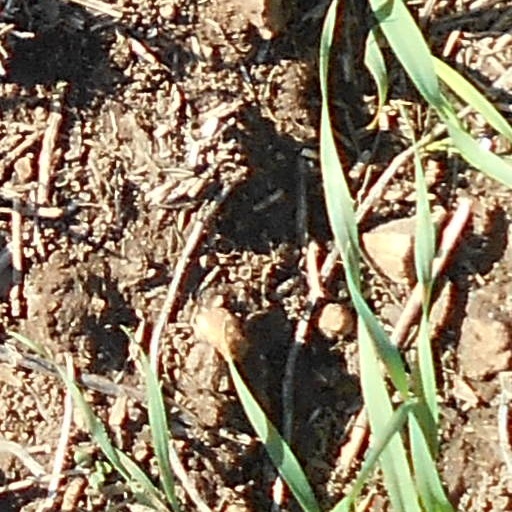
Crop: wheat